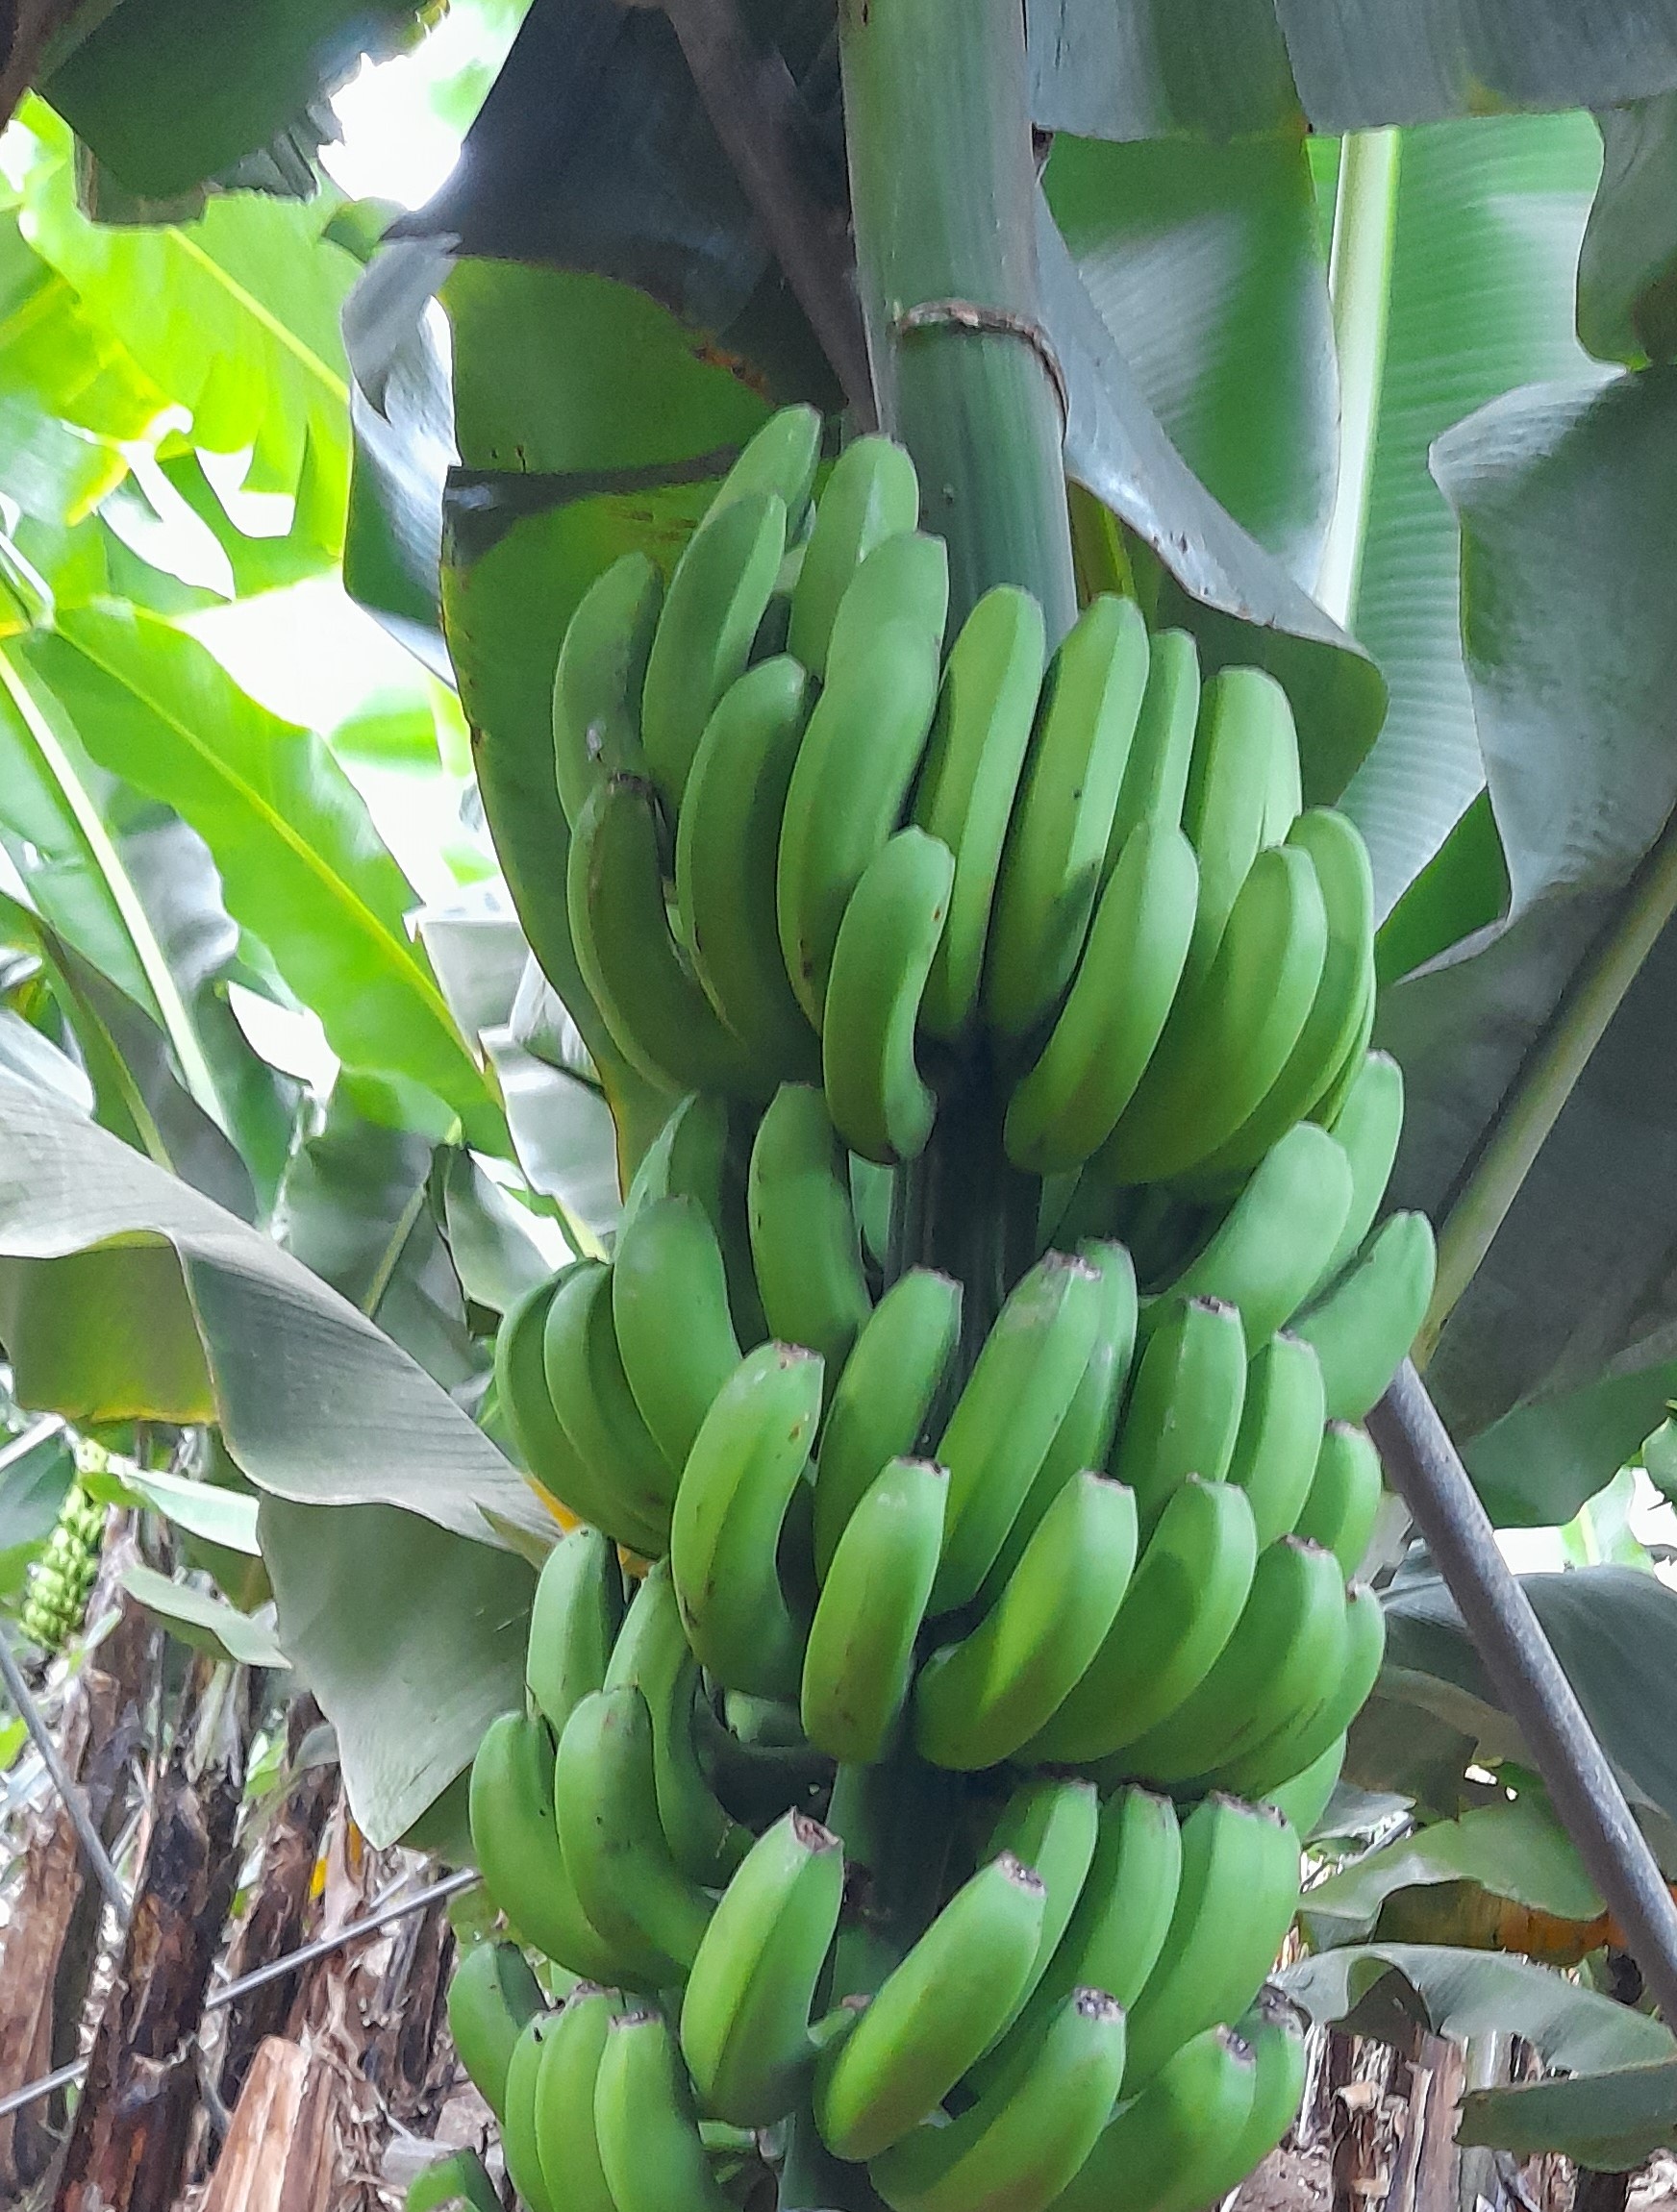
Label: Keep